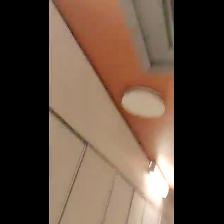
Label: NonHuman